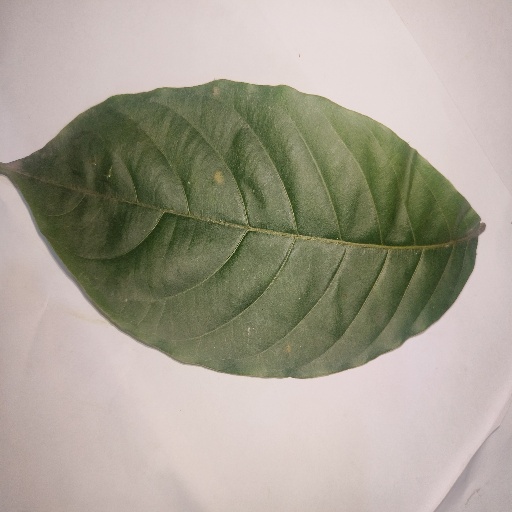
Species: HariTaki
Leaf condition: Healthy Leaf